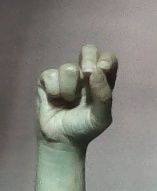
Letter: gaaf